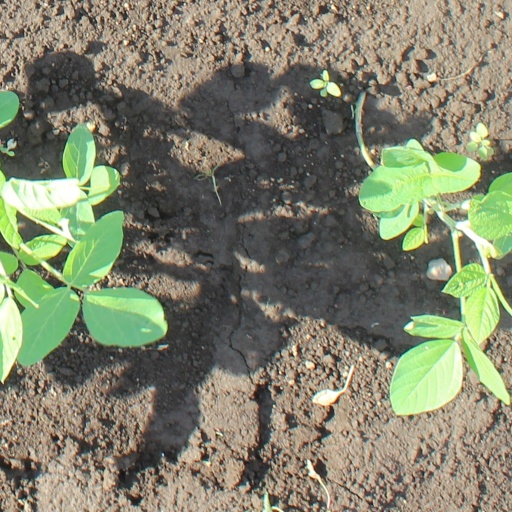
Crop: soybean